Mahipatsinh Chavda

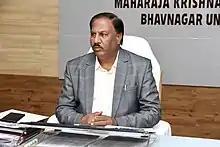

Chavda has held several academic positions throughout his career. He is the Principal and Head of the Department at L. D. Arts College, though he is currently on indefinite leave. He has also served as the Dean of the Faculty of Arts and Chairman of the Board of Studies at Gujarat University. Additionally, he has been a member of the academic senate and executive council at several universities for over a decade. Chavda became the Vice Chancellor of Bhavnagar University in March 2019.